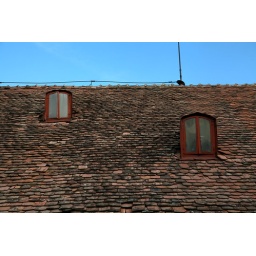
detail of old shingle roof in need of repair with a third of photo with blue sky